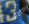
Number: 3